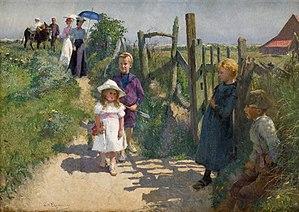
En villégiature
La villégiature est un séjour à la campagne pendant la belle saison. Par analogie, il s'agit de tout séjour passager et agréable en dehors de chez soi.
Un village de vacances, ou centres de vacances au Québec, aussi familièrement appelé club de vacances ou centre de villégiature, est un hébergement touristique organisé en plusieurs bâtiments, tels que des appartements, des bungalows ou des chalets, et proposant des services liés à l'hôtellerie, ainsi que des équipements et des activités de loisirs. Ces villages peuvent constituer des destinations à part entière, ou se situer dans des zones touristiques comme des stations de sports d'hiver, thermales ou balnéaires. On emploie également le terme village de gîtes pour désigner des petites structures allant généralement de cinq à trente hébergements maximum.